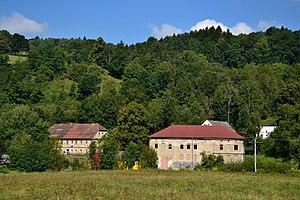
Starý Šachov est une commune du district de Děčín, dans la région d'Ústí nad Labem, en Tchéquie. Sa population s'élevait à 204 habitants en 2018.